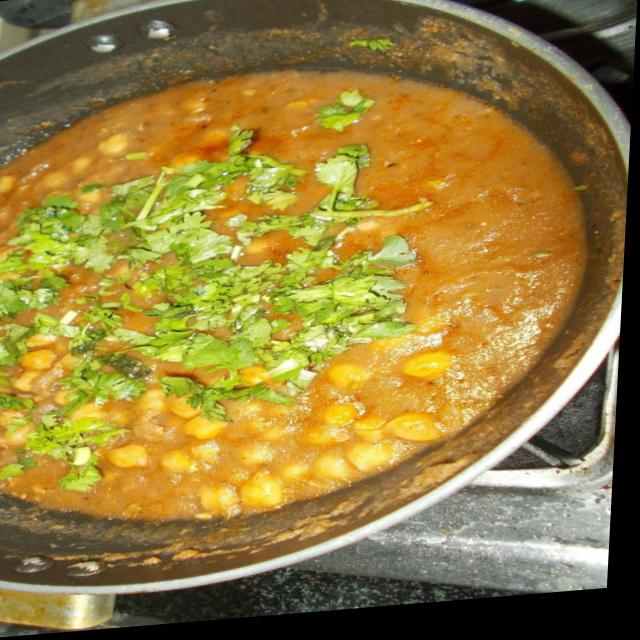
Dish: chole